Amorim, Póvoa de Varzim

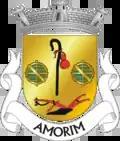
The shield of Amorim used while it was a civil parish.

The parish is known to exist from, at least, the 11th century onward. The name of the parish "Santiago de Amorim" first appeared in 1033.